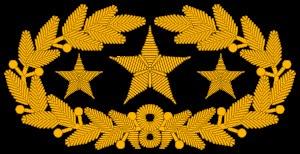
Les officiers généraux de l'armée des États confédérés sont les chefs militaires supérieurs des États confédérés pendant la guerre de Sécession de 1861 à 1865. Ils étaient souvent d’anciens officiers de l'armée des États-Unis avant la guerre de Sécession, tandis que les autres ont reçu le grade en fonction de leur mérite ou lorsque la nécessité le demandait. La plupart les généraux confédérés avaient besoin de la confirmation du Congrès confédéré, comme les futurs généraux des forces armées modernes des États-Unis.